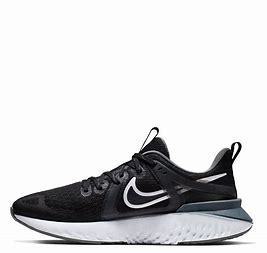
Brand: Nike
Model: Legend React